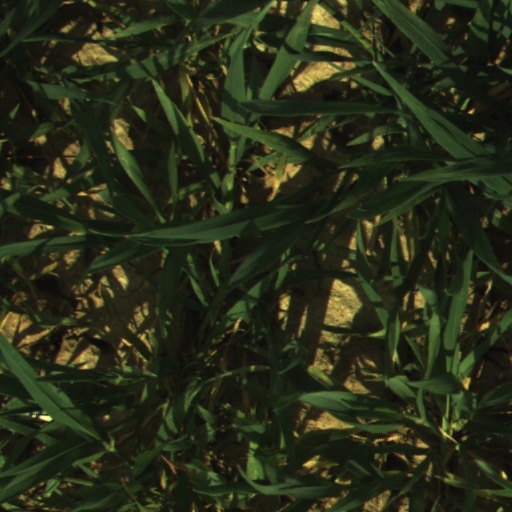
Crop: wheat